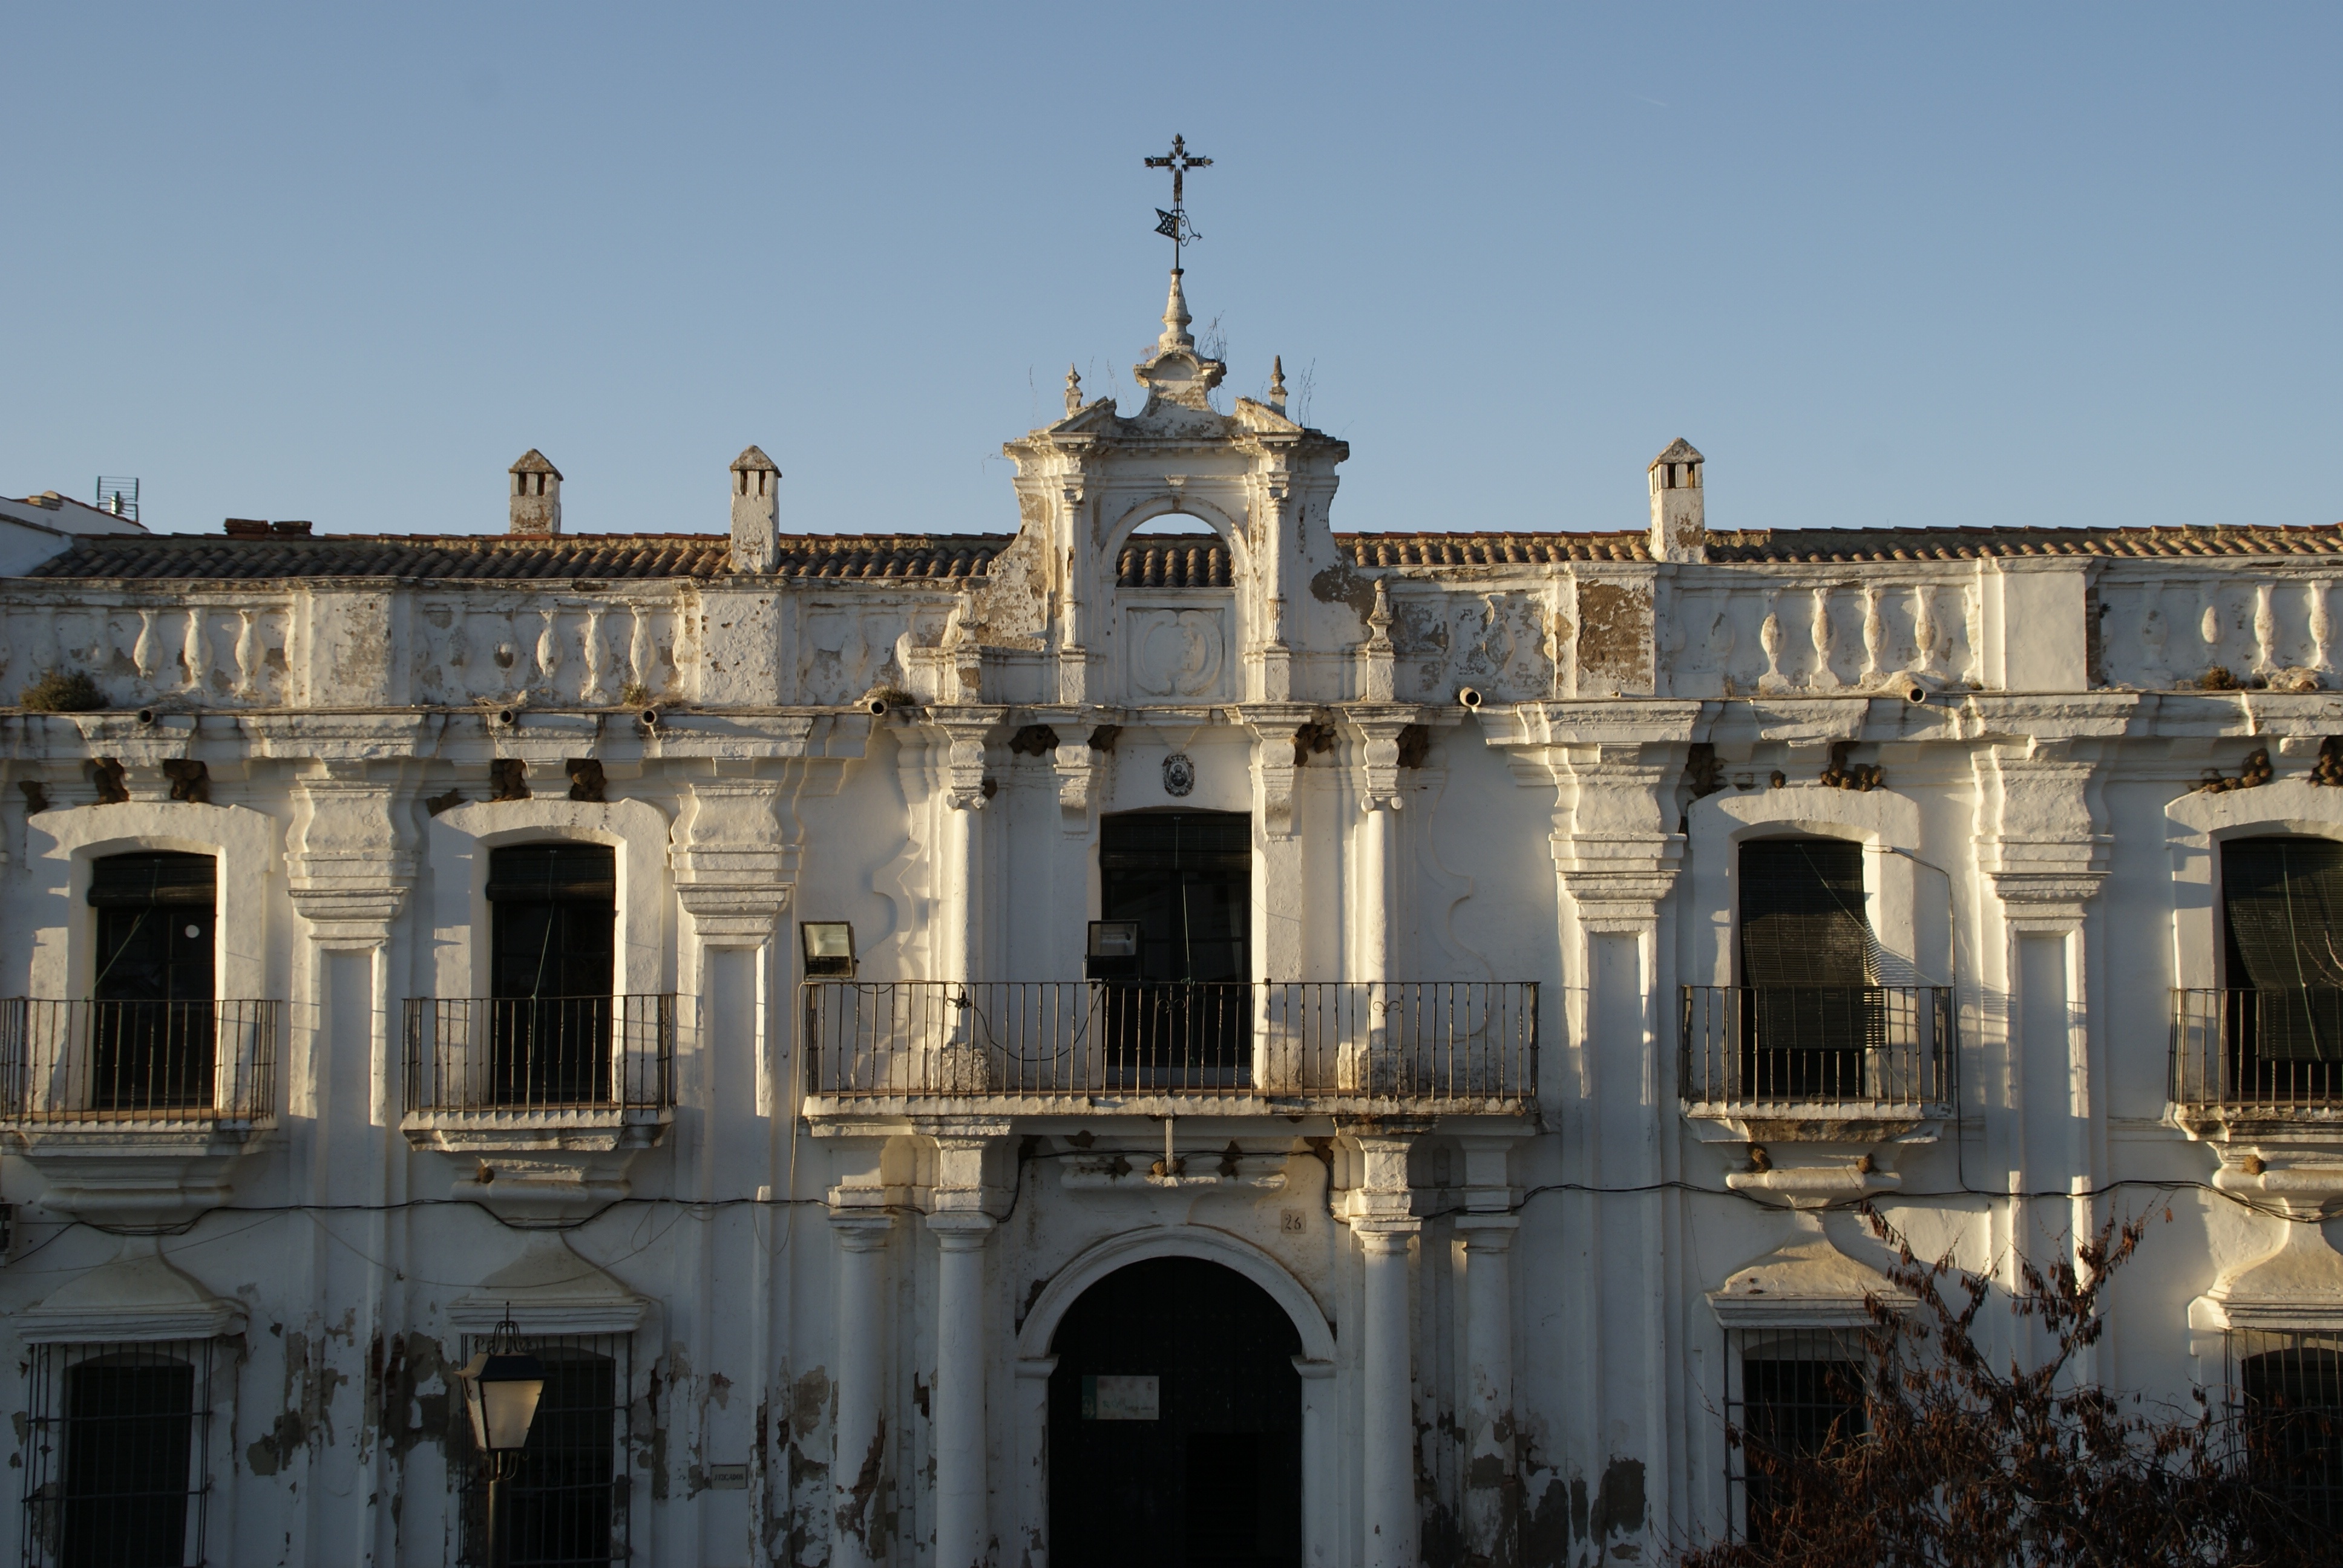
architecture, structure, building, palace, rustic, column, plaza, landmark, facade, abandoned, old building, old house, picturesque, basilica, ancient rome, casa vieja, house abandoned, ancient history, ancient roman architecture